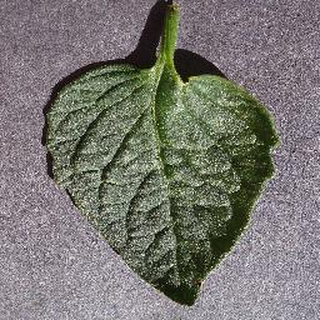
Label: healthy_tomato